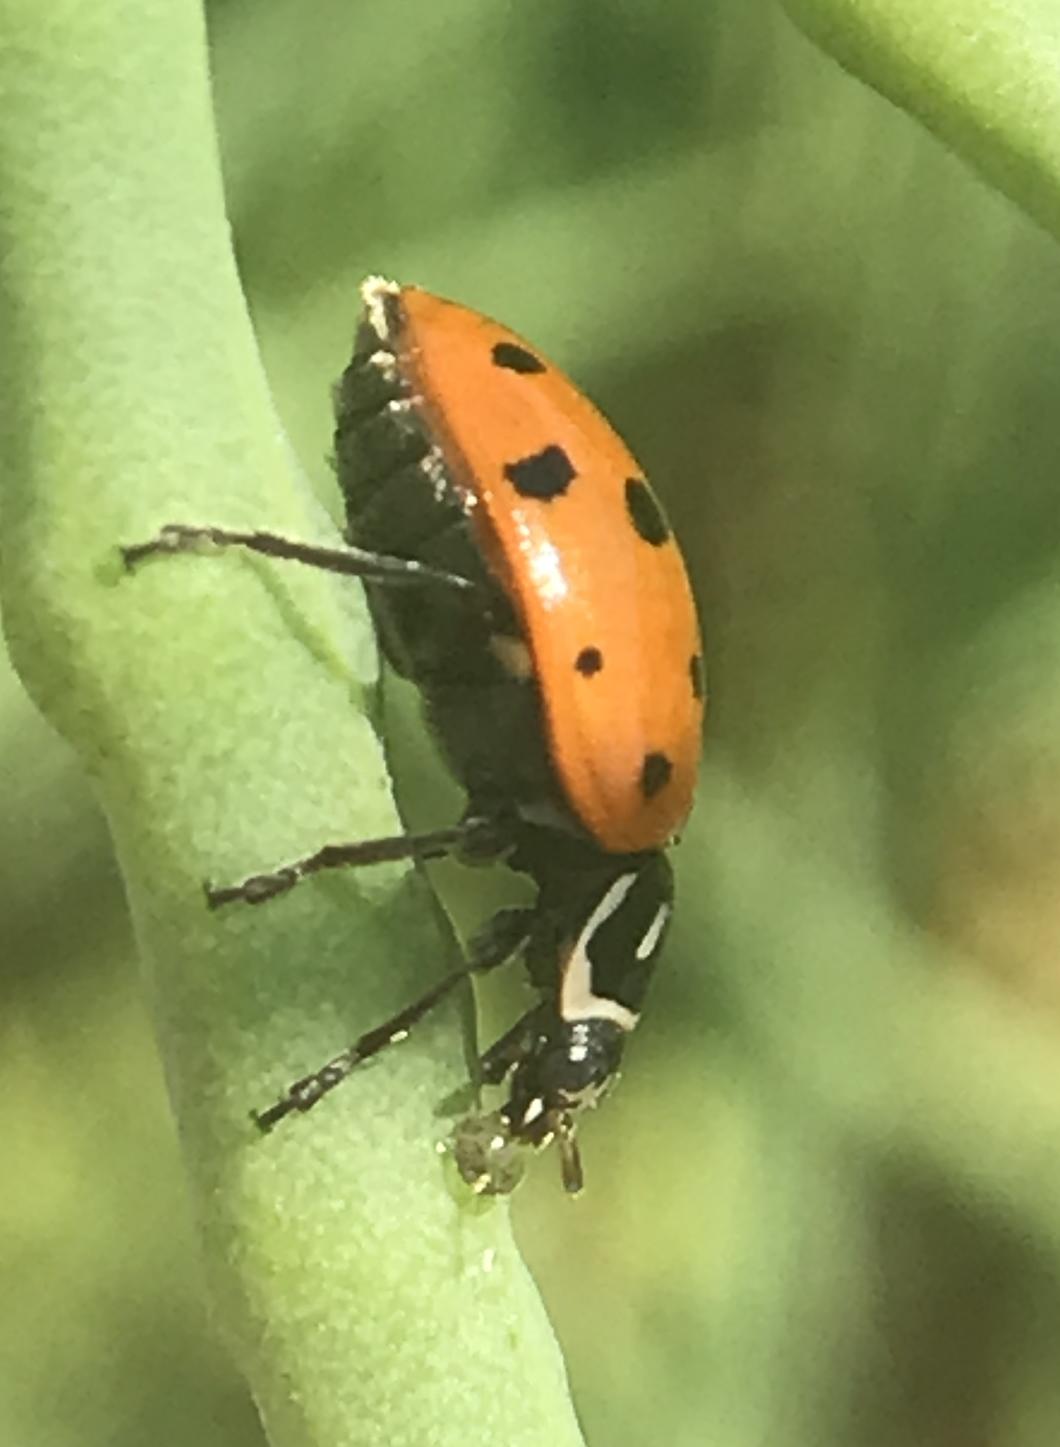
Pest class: predators